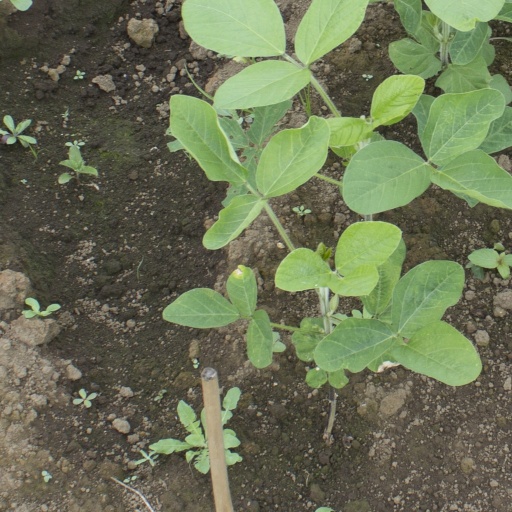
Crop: soybean